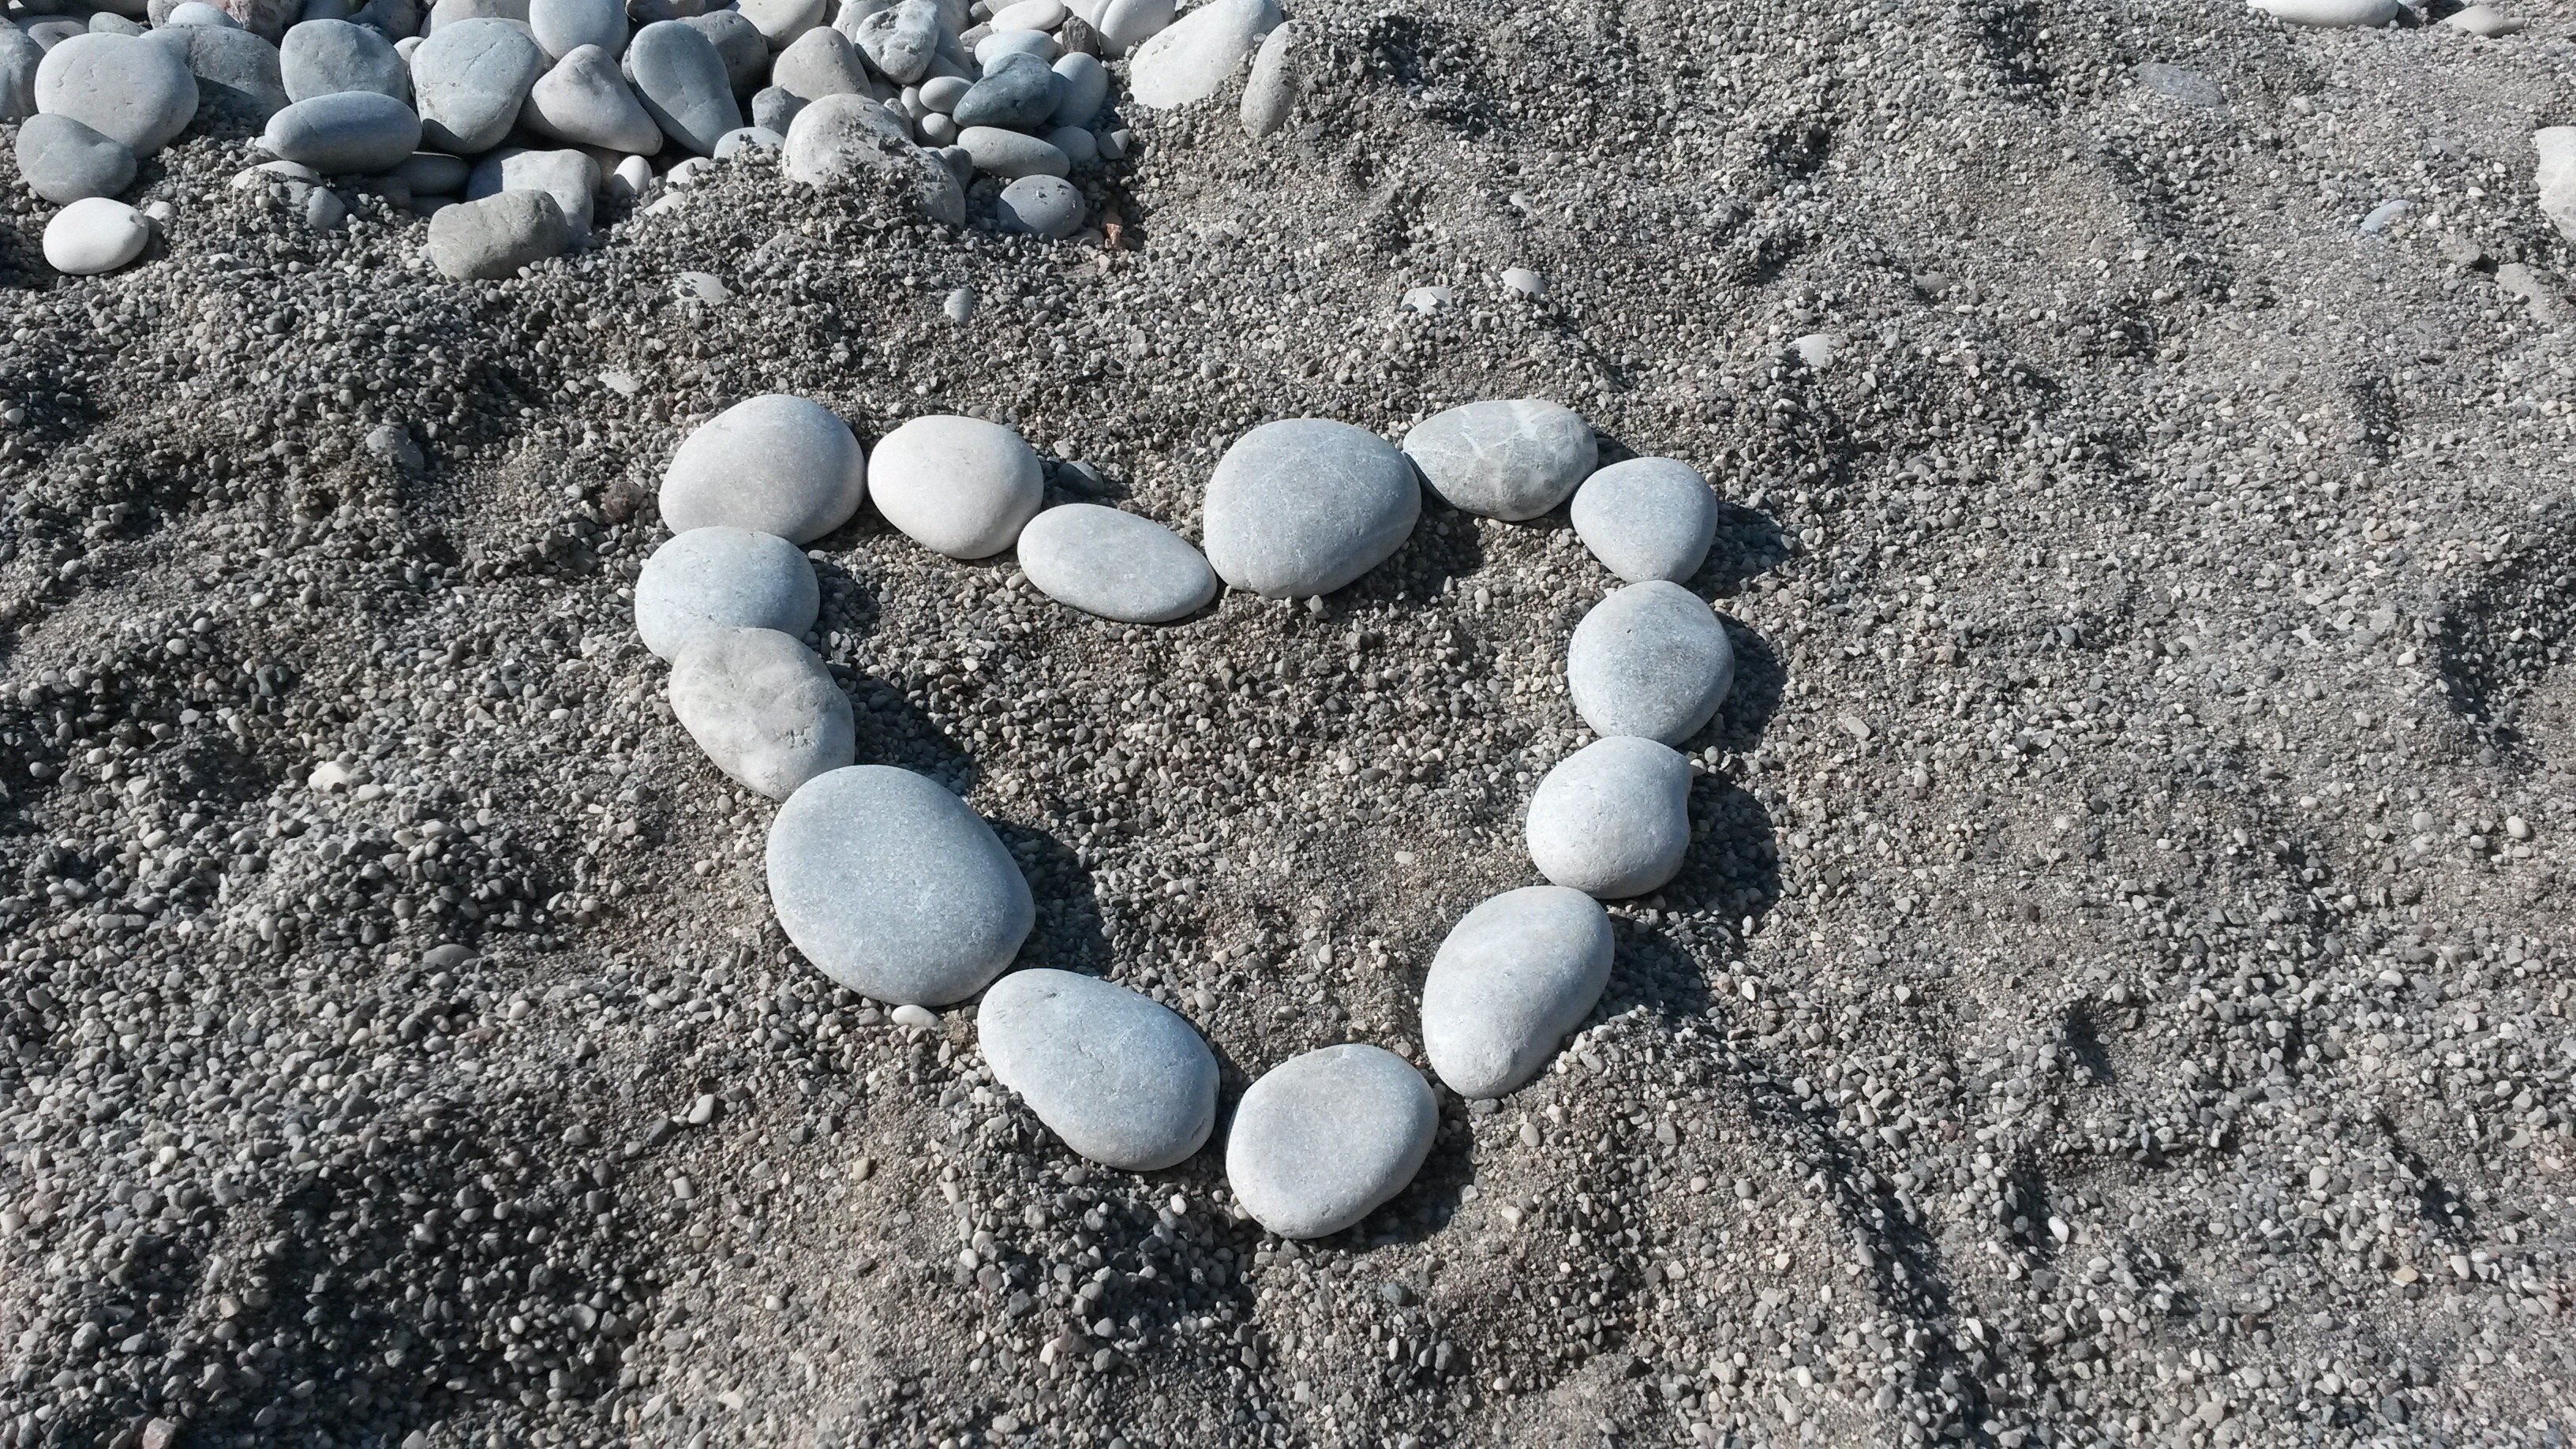
beach, sand, rock, love, heart, pebble, blue, material, heart shape, stones, boulders, valentine, luck, the heart of